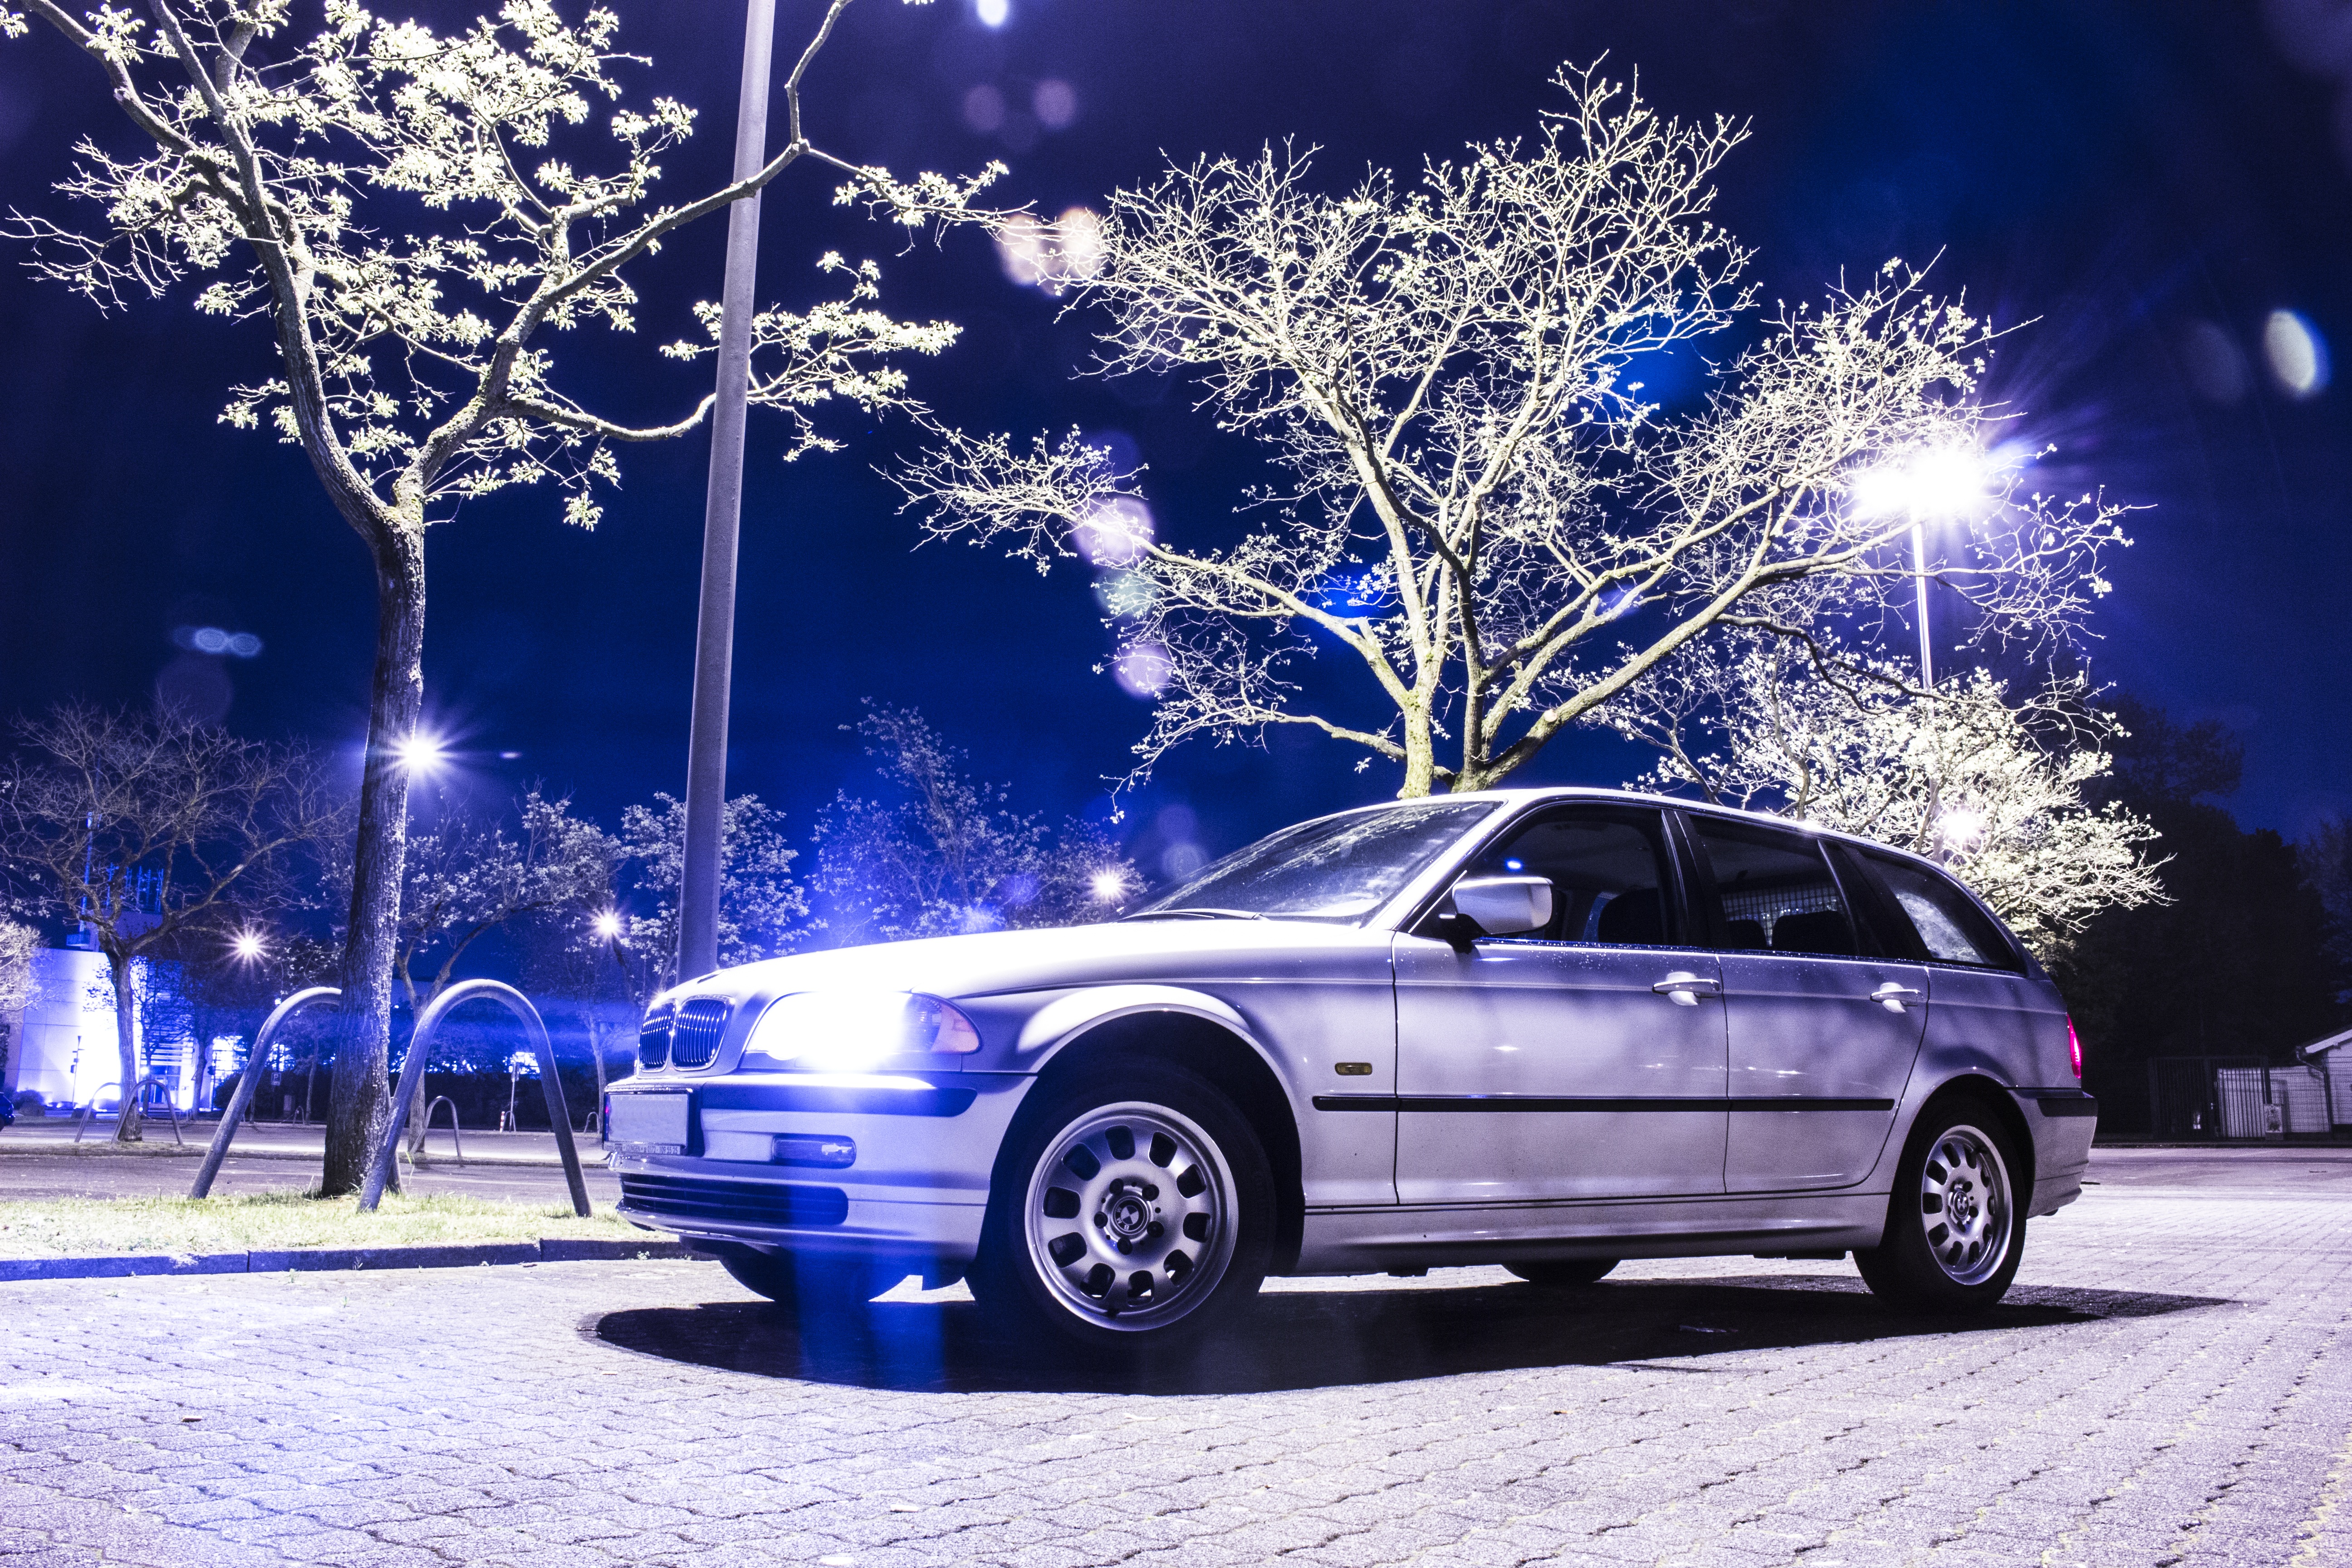
car, wheel, vehicle, auto, long exposure, bumper, bmw, dare, pkw, land vehicle, set of 3, automobile make, automotive exterior, automotive design, luxury vehicle, executive car, sports sedan, 325xi